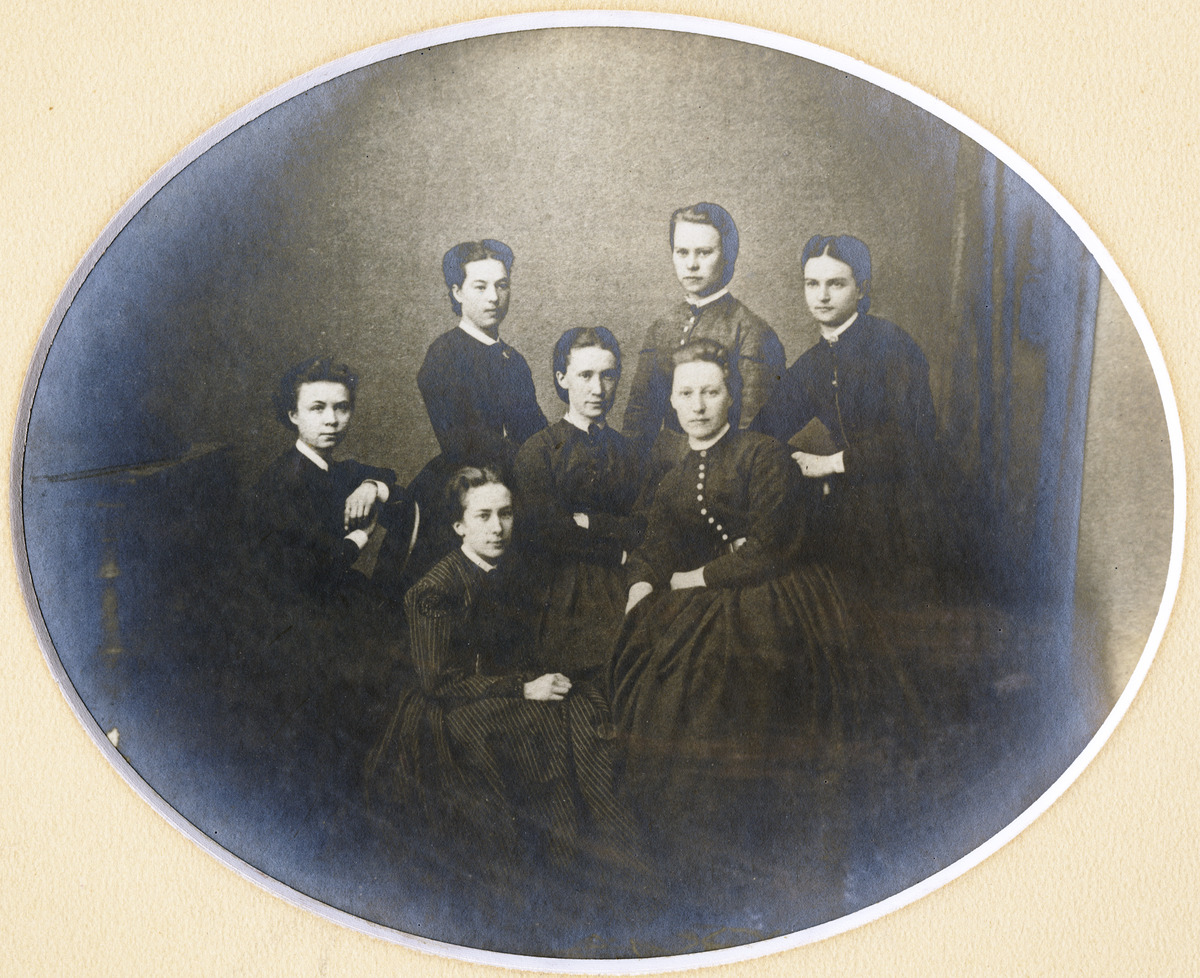
Suomen ensimmäinen naiskuoro Vårförening (Kevätyhdistys), perustettu 20
sisällön kuvaus: Suomen ensimmäinen naiskuoro Vårförening (Kevätyhdistys), perustettu 20.3.1864. Edessä vas. Ellen Nervander, Inna Haeggström, Augusta Cadonius, keskellä Aina Topelius, takana vas. Fanny Decker, Ada Larsen (k. 1868) ja Therese Decker. mustavalkoinen
Ajankohta: kuvausaika 1864
Aiheet: kuorot naiskuorot, vaatteet juhlavaatteet